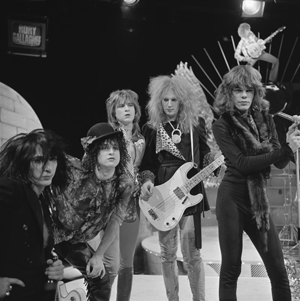
Le glam metal est un sous-genre musical de heavy metal ayant émergé à la fin des années 1970. Le son du genre, comme son nom l'indique, est situé entre le son du heavy metal de Black Sabbath, le son du hard rock de Kiss, et le son du glam rock de Sweet. Les textes traitent généralement de fête, de sexe, et d'alcool. Le glam metal est aussi connu pour son utilisation de power ballad.
Glam punk est un terme utilisé rétrospectivement pour décrire le sous-genre musical de groupes qui produisaient au début des années 1970 une forme de protopunk incorporant des éléments de glam rock. Ces groupes comprennent les New York Dolls et Harlots of 42nd Street.